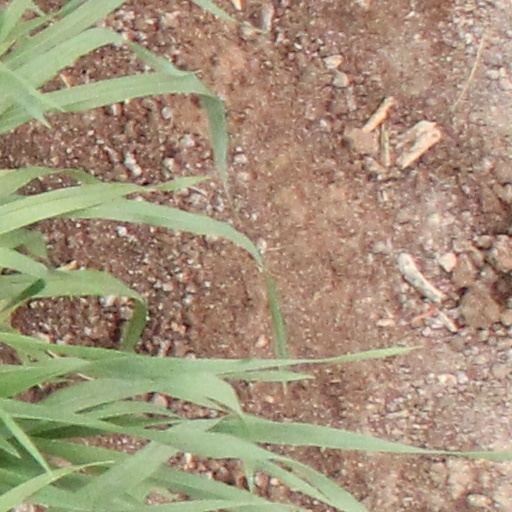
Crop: wheat